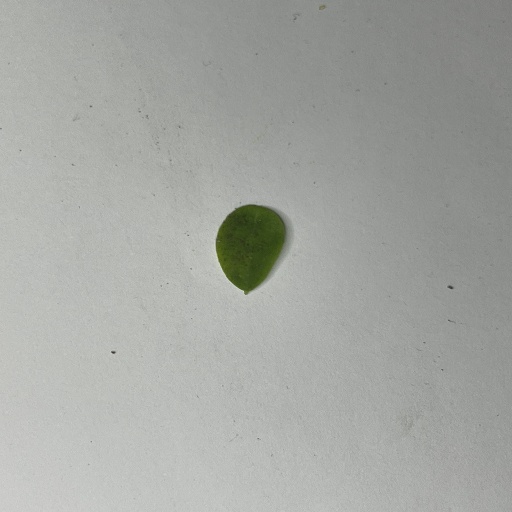
Species: Sojina
Leaf condition: Bacterial Spot